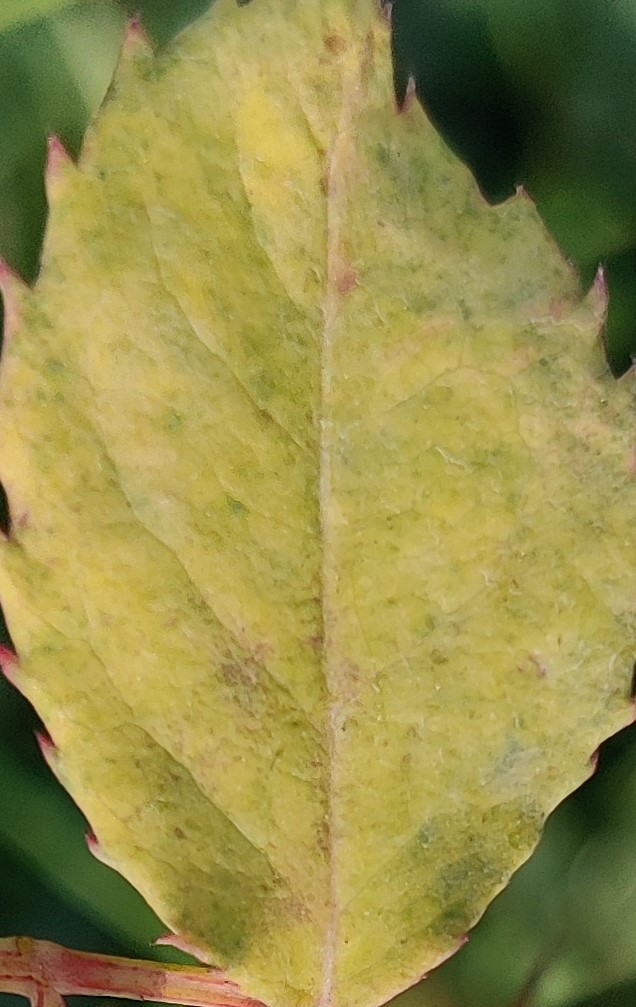
Label: Downy Mildew